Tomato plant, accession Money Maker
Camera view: tilt-top (135 deg); turntable rotation: 150 degrees
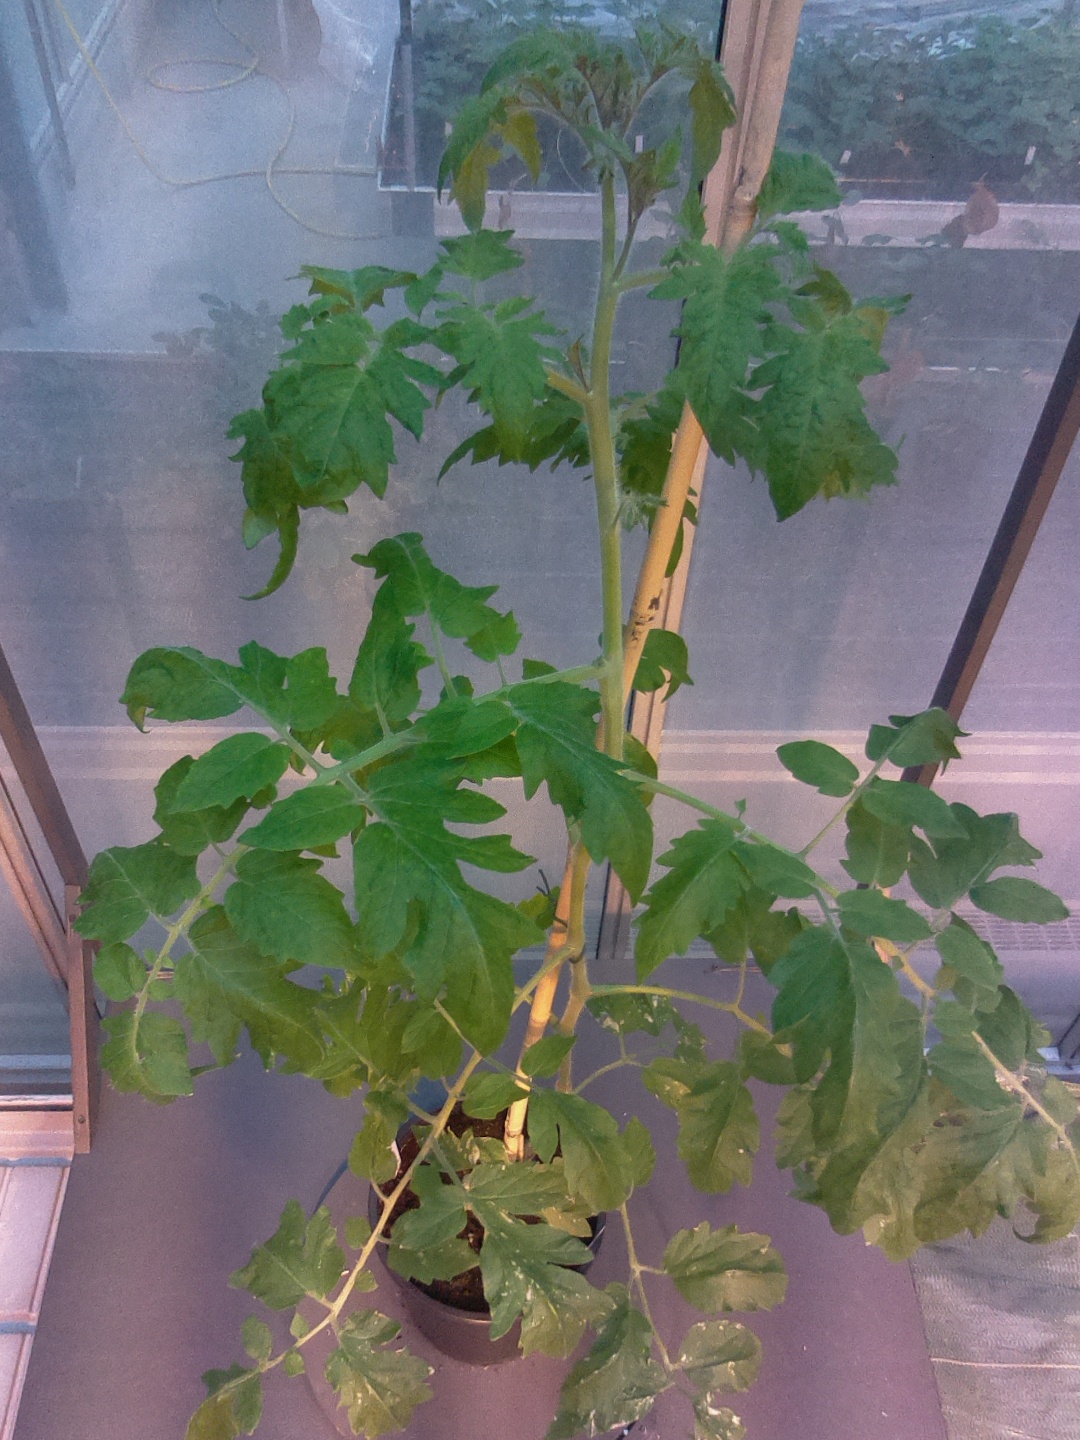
BBCH growth stage 54: 4 inflorescences visible